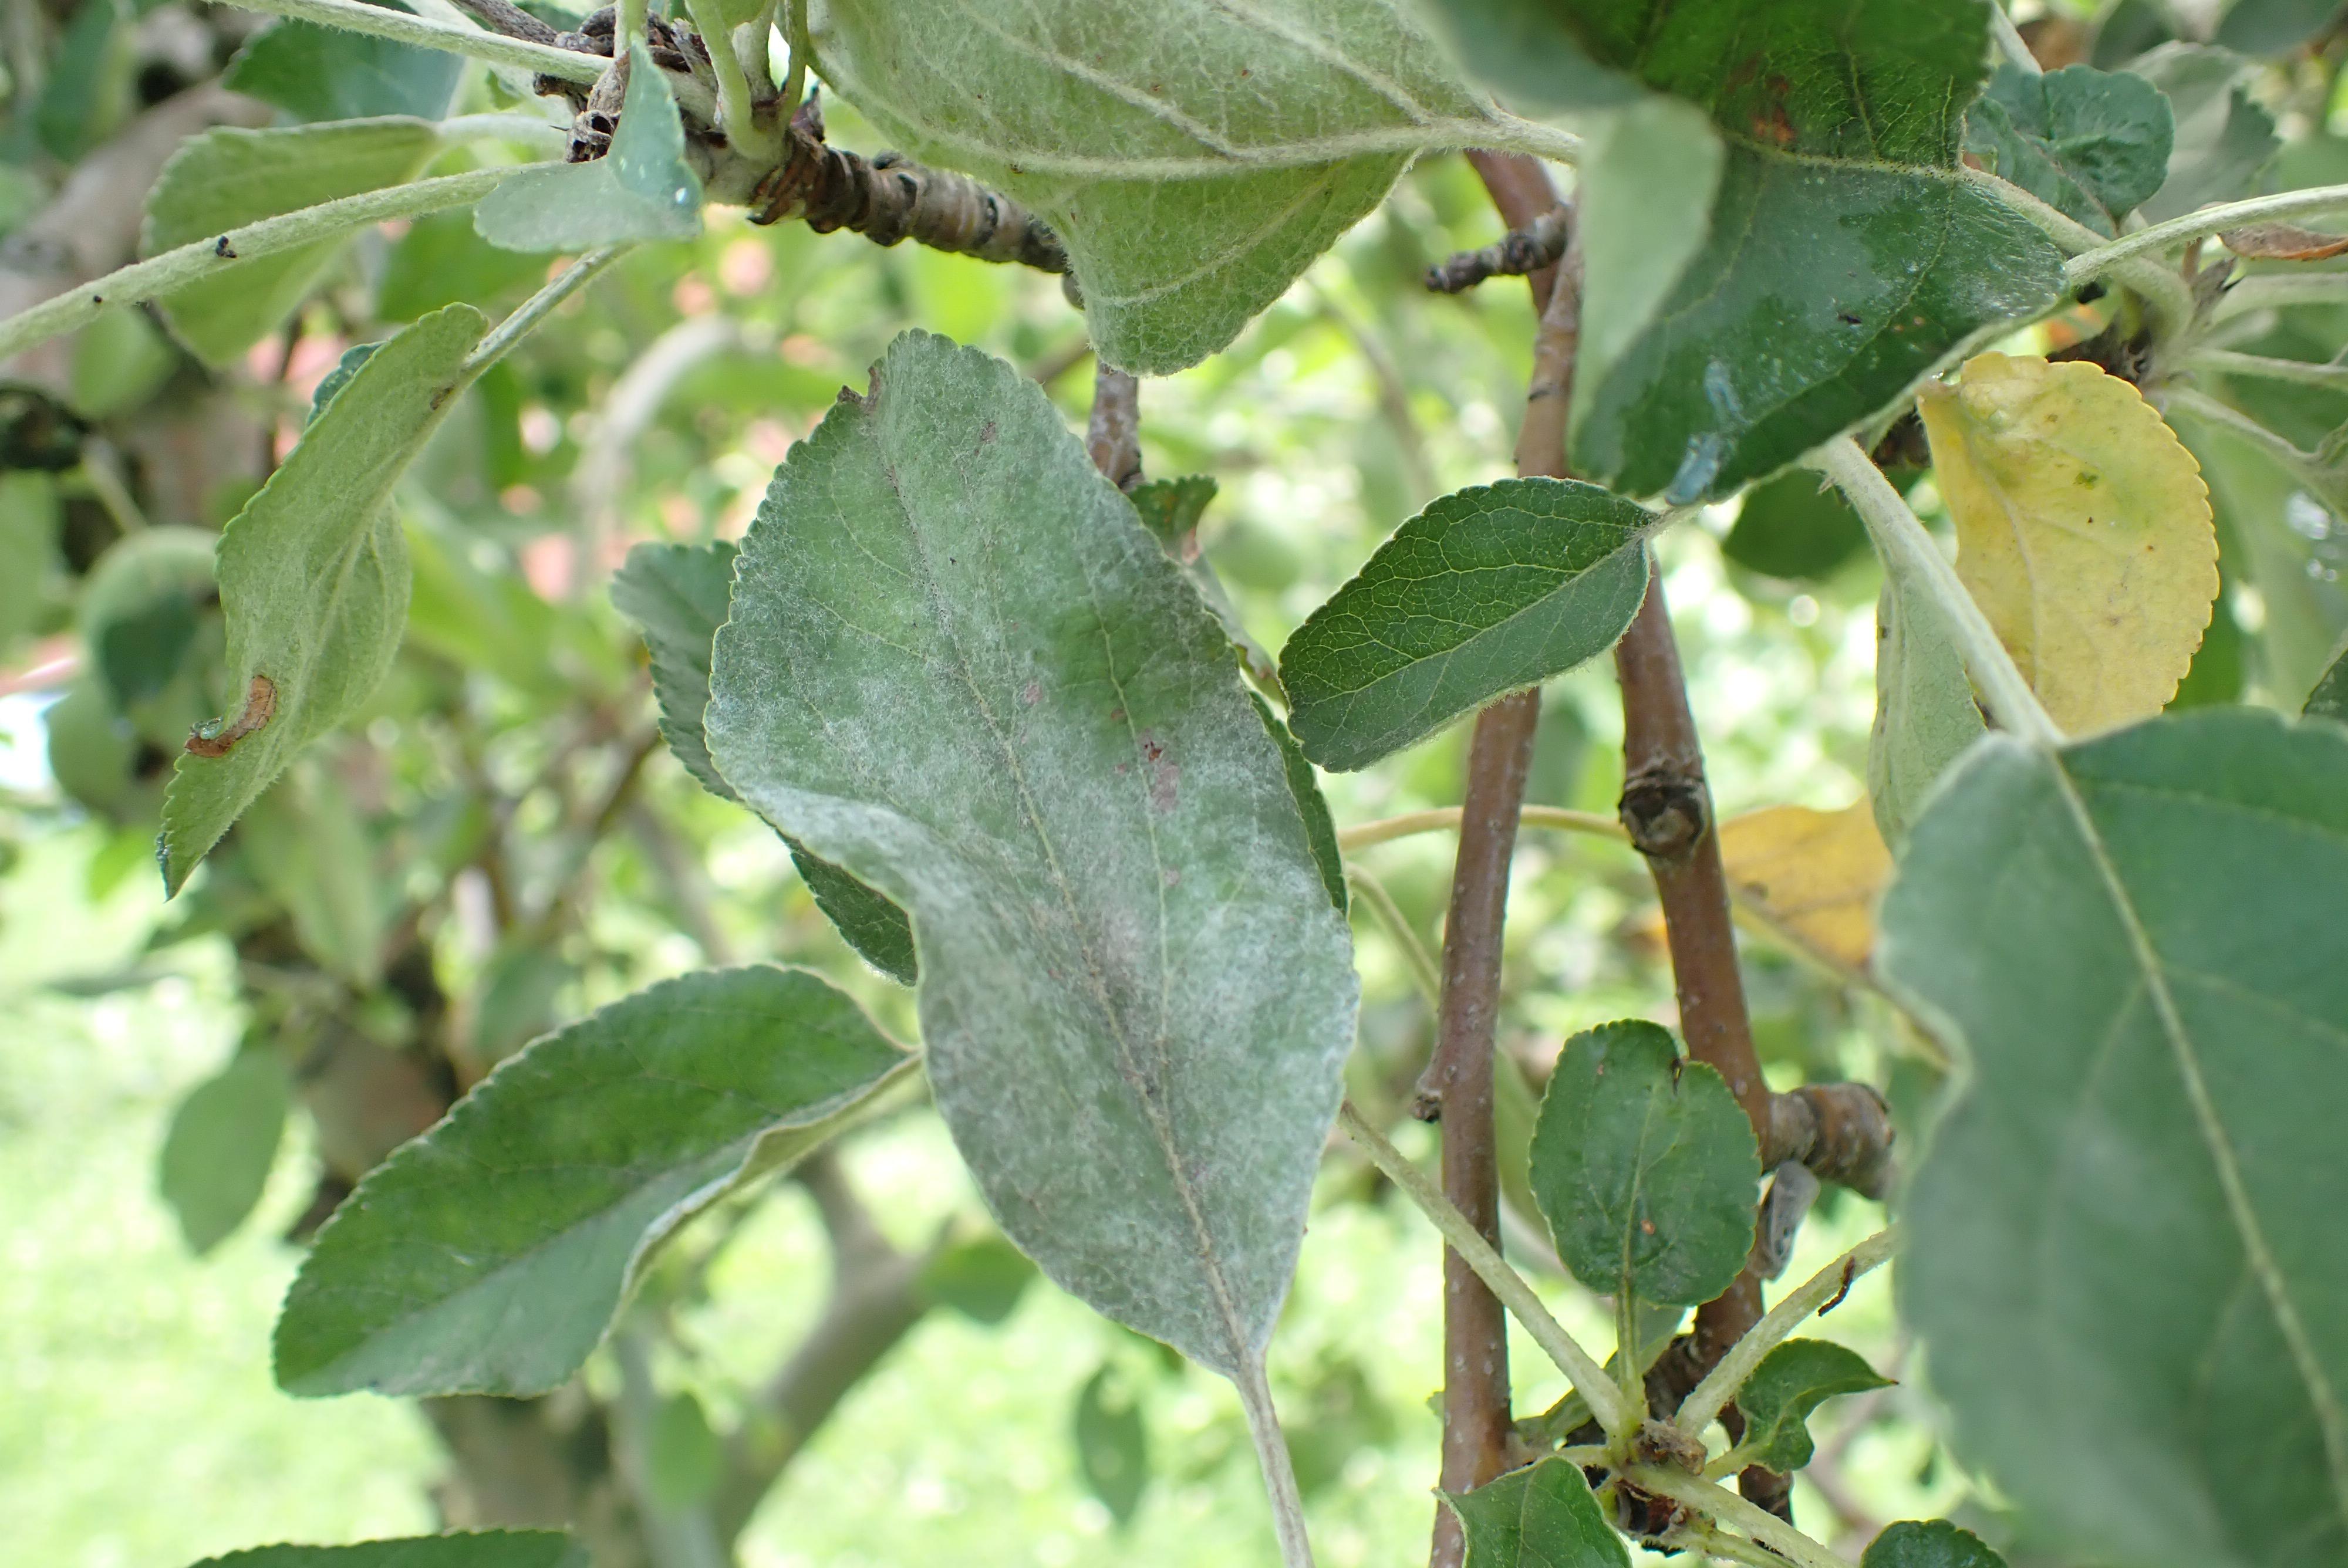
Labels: powdery_mildew